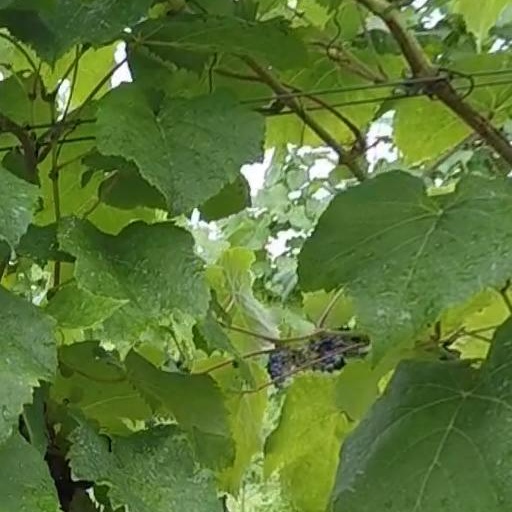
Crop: grape